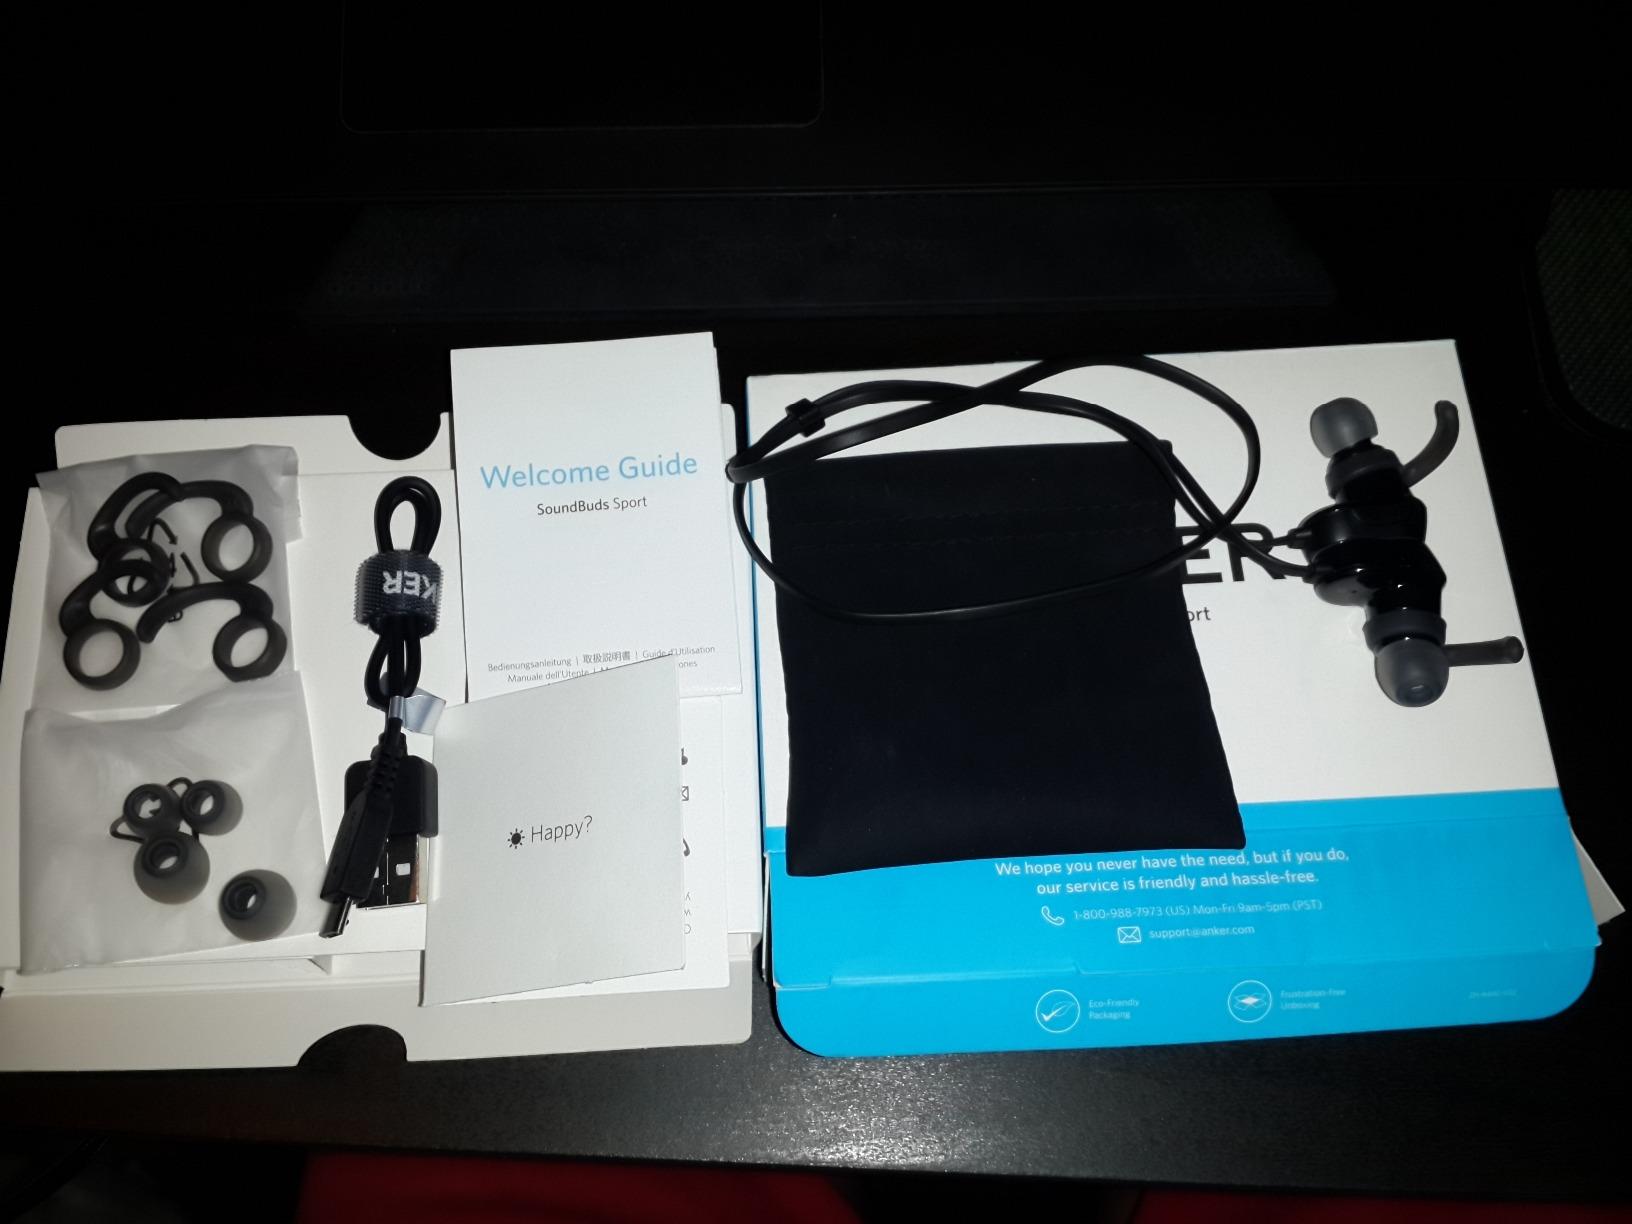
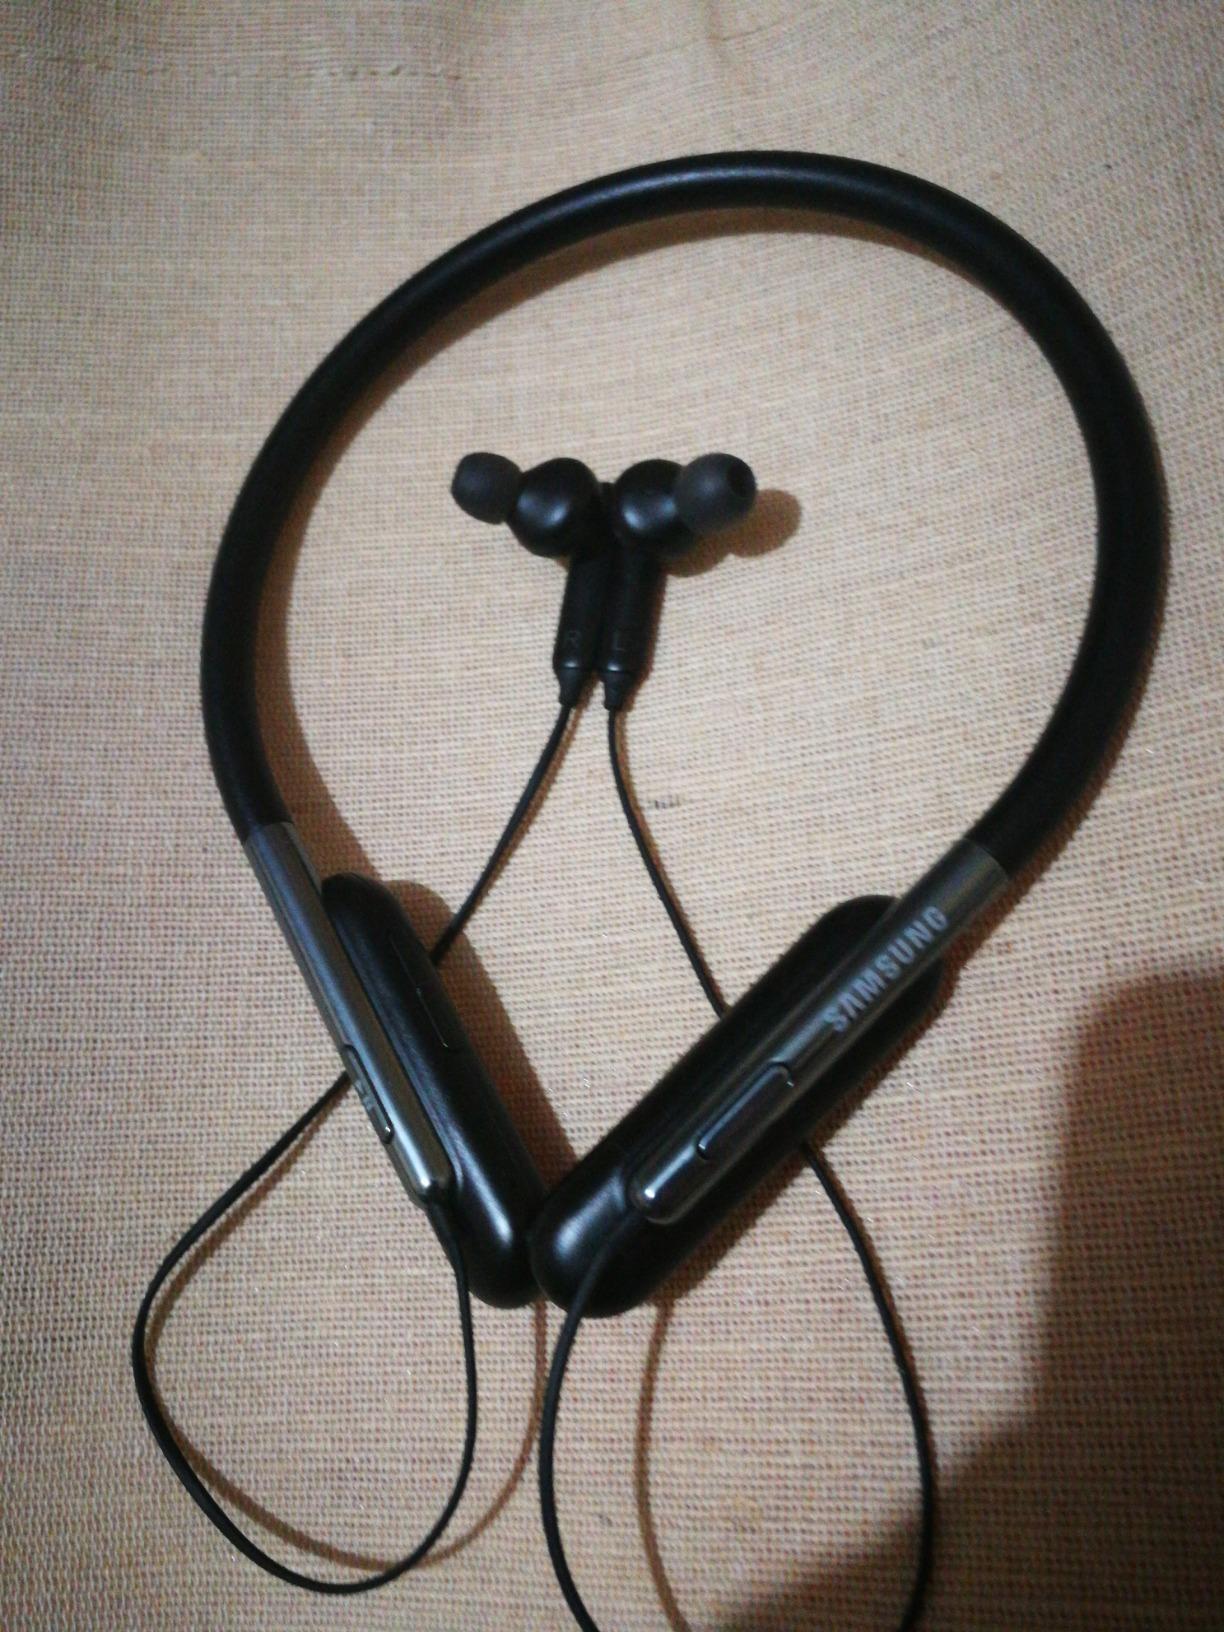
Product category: headphones
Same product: no